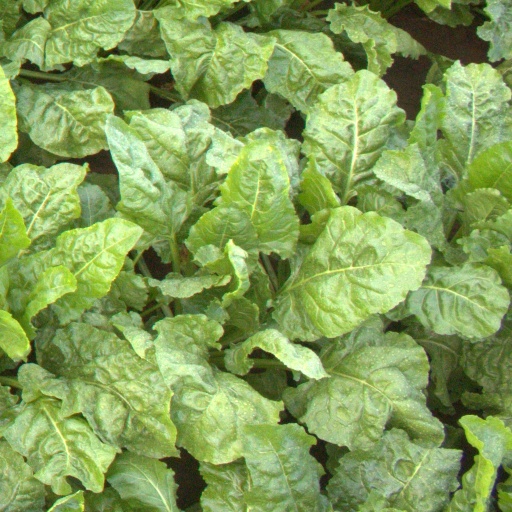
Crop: sugar beet